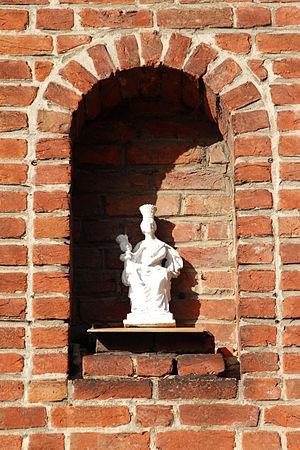
Belgique - Brabant wallon - Wavre - Pont du Christ (bataille de Wavre, 18 juin 1815)
Le Pont du Christ est un pont situé à Wavre en Belgique, qui a été le lieu d'affrontements violents entre les troupes françaises de Grouchy et les troupes prussiennes de Blücher le 18 juin 1815 lors de la bataille de Wavre.